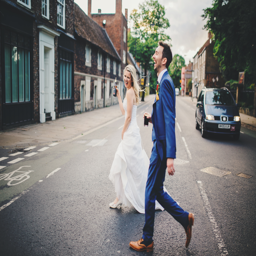
person and groom photograph in the streets .